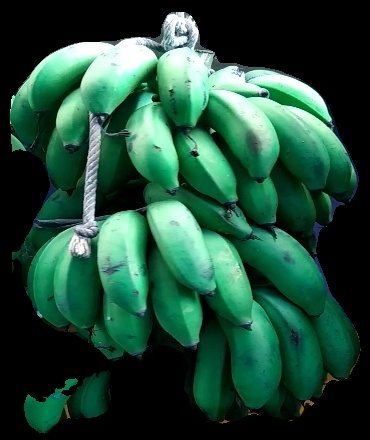
Variety: rasbale
Grade: grade2